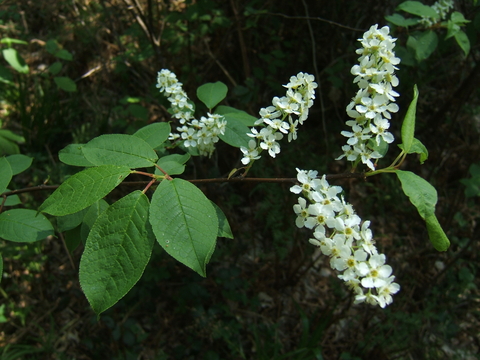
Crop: cherry
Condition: healthy